Amalie Hohenester

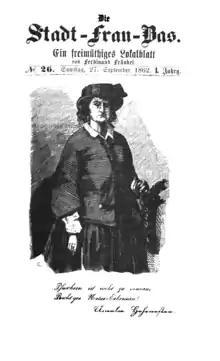
Amalie Hohenester.

Amalie Hohenester (1827–1878) was a German healer and cunning woman. She was active as a healer from the 1850s onward, and managed her own practice, the famous spa of Mariabrunn, from 1862 onward. She enjoyed success and fame, but was also subjected to lawsuits from the authorities for quackery. She is one of the most well-known figures in the history of Bavaria.